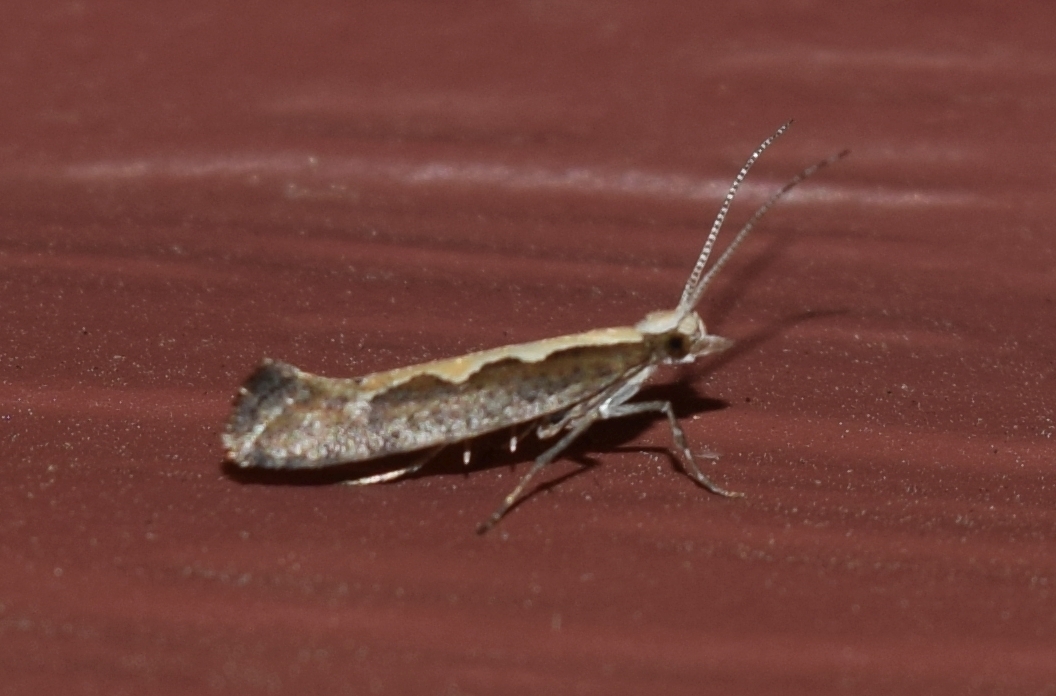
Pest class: diamondback_moth